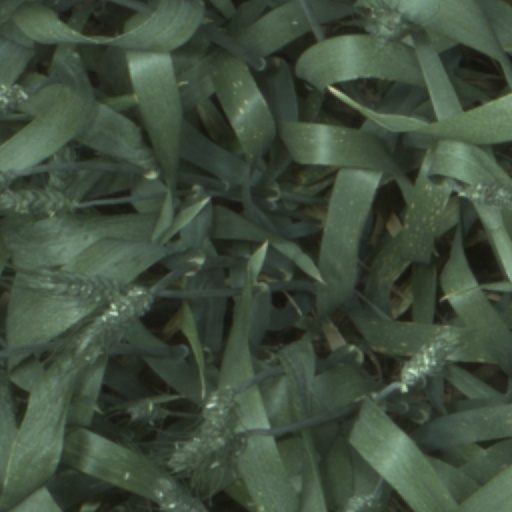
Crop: wheat